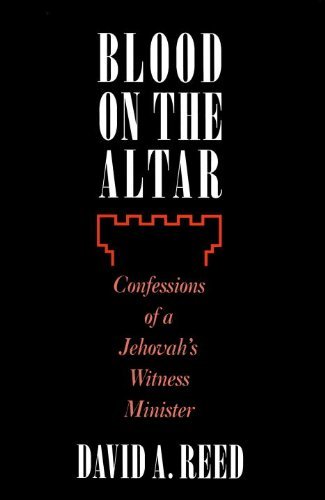
Blood on the Altar: Confessions of a Jehovah's Witness Minister
Category: Buy a Kindle
Review "More kids are dying right now in obedience to the Jehovah's Witness ban on blood transfusions than perished in the fire at Waco, Texas," says former Witness elder David A. Reed. "How can a major sect with headquarters in New York City and twelve million attending its religious services worldwide quietly lead victims to early deaths without public outcry? -- Midwest Book Review From Library Journal Reed, a former Jehovah's Witnesses minister, reveals here his take on what he considers the sect's secretive exploitations, brainwashing techniques, and oppressive practices. Reed promptly telegraphs his punch with the horrifying factoid that, with their doctrinal prohibition against blood transfusions, "JW leaders at Watchtower headquarters in Brooklyn, New York, have led many more people to an early death than the 87 Branch Davidians who died at Waco." His work is a strange (and thematically elusive) interweave of three motifs: Reed and wife Penni's 13-year involvement in Jehovah's Witnesses; the history of the sect; and a recital of well-worn mockeries such as failed end-of-the-world Jehovah's Witnesses predictions. Since primary sources on the sect are freely available in most laundromats and metropolitan street corners, nothing new is revealed in this tedious secondary source. Mainstream Christians seeking biblical arguments against Jehovah's Witnesses interpretations should consult Reed's earlier Jehovah's Witnesses Answered Verse by Verse (Baker, 1986). General readers are better served by R. Gordon Melton's objective Encyclopedia of American Religions (Gale, 1994. 4th ed.), which every library should own.?Bill Piekarski, Southwestern Coll. Lib., Chula Vista, Cal.Copyright 1996 Reed Business Information, Inc. From the Back Cover "More kids are dying right now, in obedience to the Jehovah's Witness ban on blood transfusions, than perished in the fire at Waco", says ex-Witness David A. Reed. This former elder, now widely recognized as a prominent authority on the sect, recounts his thirteen years as a Witness. In this lively and engrossing book, drawing on his own experience as well as on extensive research, Reed explains his role in the Witnesses' door-to-door work recruiting new members and details an enforcement apparatus that reaches even into clinics and hospitals. He brings to light recent instructions for Witness hospital employees to turn over information from confidential patient records to the church; he also describes how the Watchtower hierarchy conducts bedside trials of members who accept forbidden medical treatments. This system extends to instructing parents to kidnap their children from hospital beds, and children themselves to resist doctors violently and to give false testimony in court. How can a major religion with headquarters in New York City and thirteen million attending its services worldwide quietly lead victims to early and needless deaths without a public outcry? Blood on the Altar tells an amazing story of how the Jehovah's Witnesses have grown into a huge financial and publishing empire with billions in assets. Reed takes us through a century of the sect's colorful history. He shows us how, combining a selective reading of scripture and bizarre "new truths" with aggressive recruitment techniques and mind control, the Witnesses have commanded an unquestioning loyalty among their followers. About the Author David A. Reed spent thirteen years as an active Jehovah's Witness, serving as an elder and as the JW equivalent of a local pastor. He has authored more than a dozen books, including Answering Jehovah's Witnesses Subject by Subject and the popular Jehovah's Witnesses Answered Verse by Verse. His web sites on this topic include www.AnswerJW.com and www.CFTF.com.
Features: "More kids are dying right now in obedience to the Jehovah's Witness ban on blood transfusions than perished in the fire at Waco, Texas," says former Witness elder David A. Reed. "How can a major sect with headquarters in New York City and twelve million attending its religious services worldwide quietly lead victims to early deaths without public outcry?" Reed cites dozens of well-documented casesmedia reports naming victims, doctors, and hospitals issuing their death certificatesas he blows the whistle on a deadly cult that secretly instructs members to kidnap children from hospital beds and teaches children to resist doctors violently and give false testimony in court.This former minister, now widely recognized as an authority on the sect, explains his own role in bringing new members under mind control. With captivating anecdotes he details an enforcement apparatus that reaches even into clinics and hospitals. He brings to light secret instructions for hospital employees to turn over confidential patient records to the church, and tells how the hierarchy conducts bedside trials of members who accept forbidden medical treatment. Reed joined the sect as a naive young adult and rose through the ranks until he learned how the secretive leadership operated. Realizing that his friends were dying for beliefs supposedly channeled from God, but actually fabricated by the church hierarchy. After leaving the sect, he spent years researching its history and activitiesevidence revealed here for the first time. Reed's warning cannot be ignored.